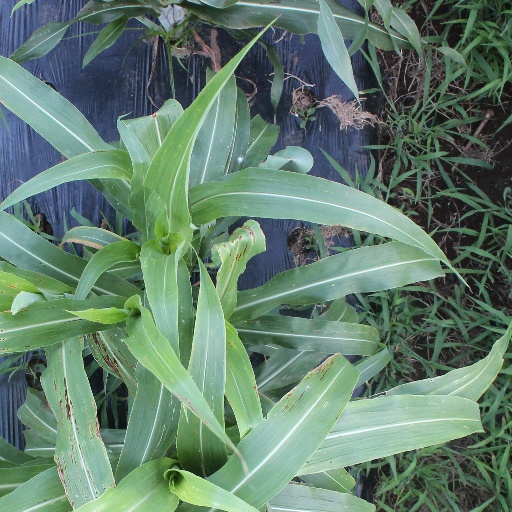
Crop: sorghum